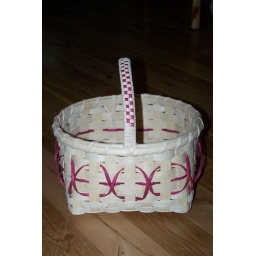
Tote basket in large pink X's